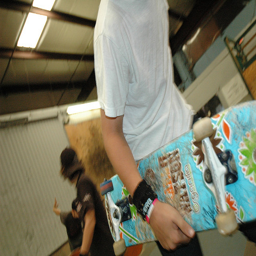
A man holding a colorful blue skateboard next to another man.
Skateboarder walking in a skate park with a blue board.
A man in a building walking with his skateboard.
someone in a building is walking and carrying a skateboard
The skateboard is a lot more colorful than the person carrying it.